Matthew J. Rinaldo

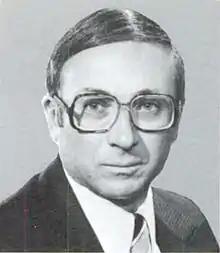
Rinaldo in 1981

Matthew John "Matt" Rinaldo (September 1, 1931 – October 13, 2008) was an American Republican Party politician who represented New Jersey in the United States House of Representatives for ten terms, serving in the 12th congressional district (1973–1983) and in the 7th congressional district (1983–1993).